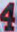
Number: 4